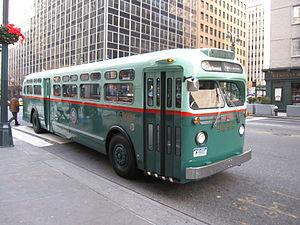
La New York City Transit Authority est un service public qui gère une partie des transports en commun de la ville de New York aux États-Unis. La NYCTA fait partie de la Metropolitan Transportation Authority qui gère le plus grand réseau de transports en commun de toute l'Amérique du Nord.